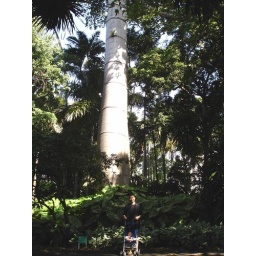
Okay, no plumeria here, but WOW!  Ben and Caydin in front of Quipo tree base in Foster's Bontanical Garden in Honolulu